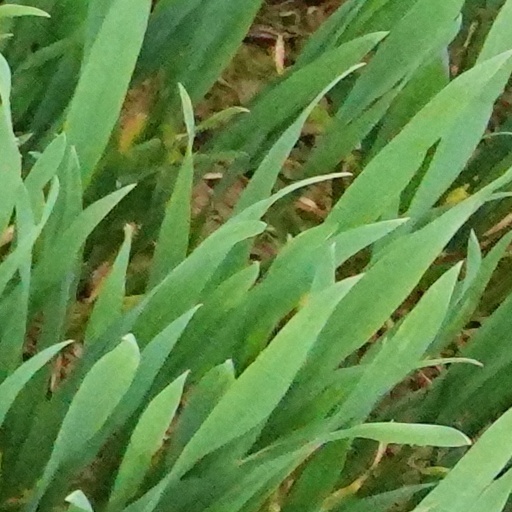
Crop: wheat